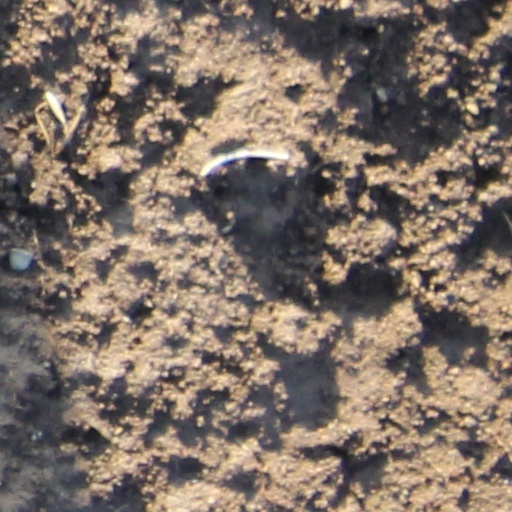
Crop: wheat